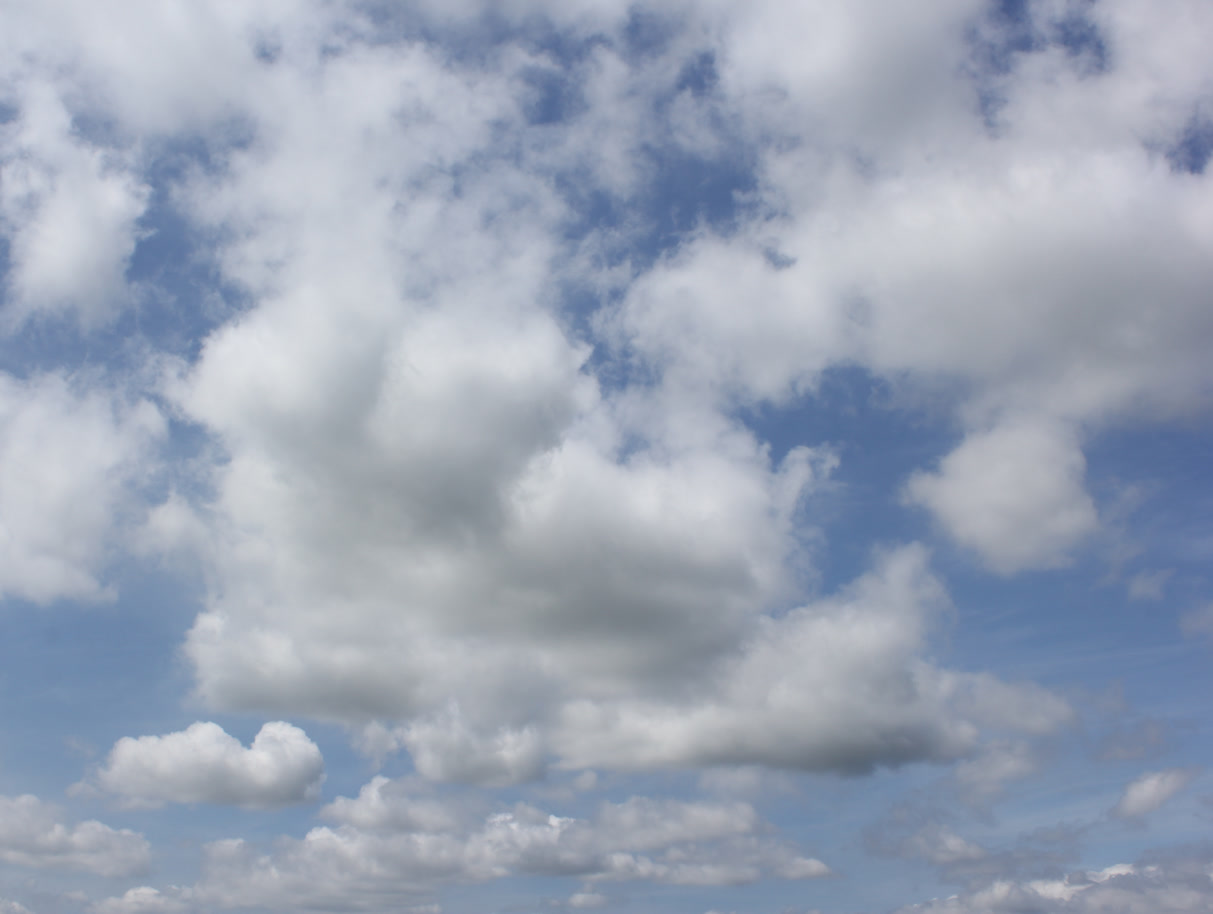
Cloud type: Cumulus